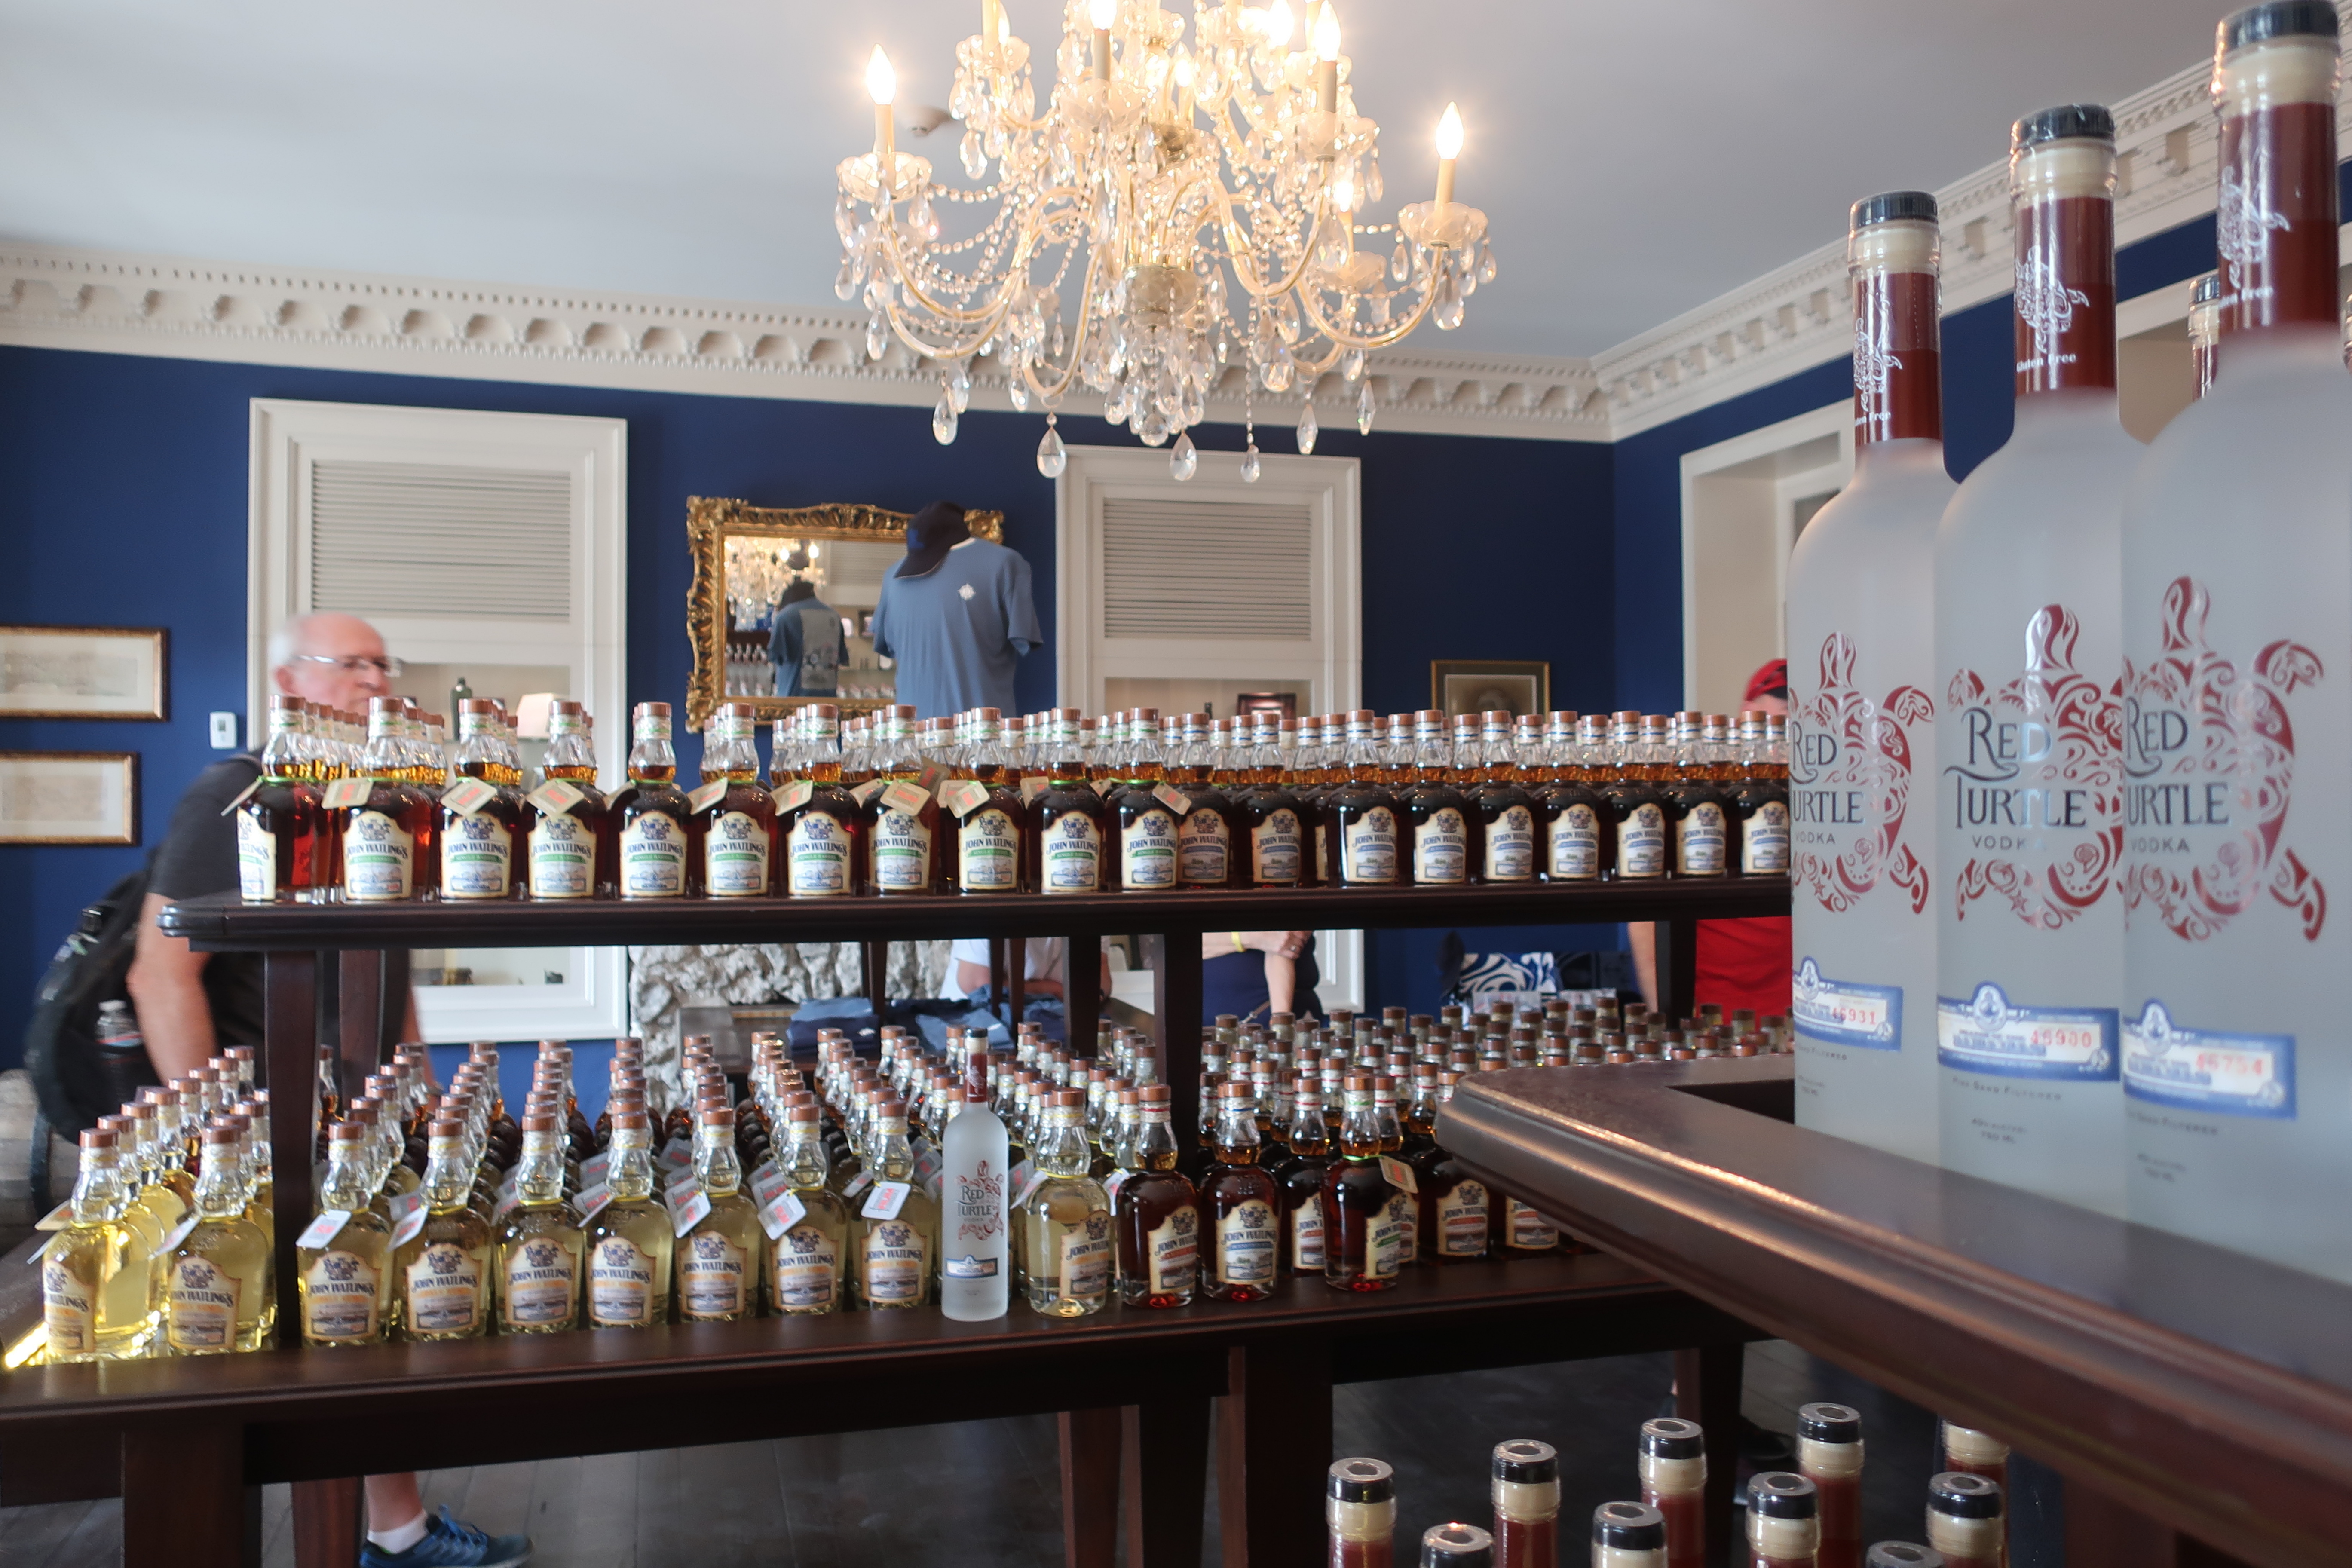
sky, beach, mirror, landscape, cloud, nature, natural landscape, water, daytime, sea, ocean, reflection, atmosphere, horizon, calm, water resources, shore, cumulus, summer, coast, sunlight, meteorological phenomenon, wave, wind wave, space, world, plain, lake, liqueur, distilled beverage, building, alcohol, drink, retail, outlet store, barware, liquor store